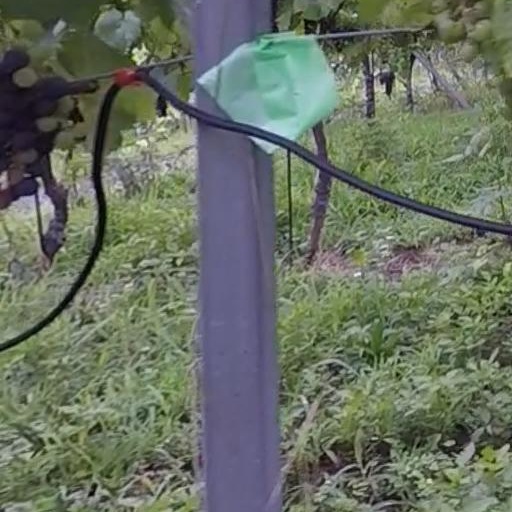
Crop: grape